Flindersia australis

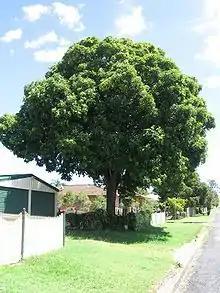
Habit in a suburban garden

Flindersia australis, commonly known as crow's ash, flindosy or Australian teak, is a species of tree that is endemic to north-eastern Australia. It has pinnate leaves with between five and thirteen egg-shaped to elliptical leaflets, white to cream-coloured flowers arranged in panicles on the ends of branchlets and followed by woody capsules studded with short, rough points and containing winged seeds.